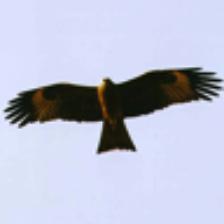
Label: NonHuman